Hog's Back Road

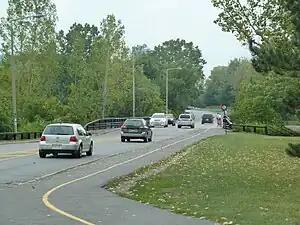
Hog's Back Road looking east

Hog's Back Road is a road in Ottawa, Ontario, Canada. The road connects Meadowlands Drive and Prince of Wales Drive to Riverside Drive and Brookfield Road. The road is used as the boundary line between Mooney's Bay Park and Hog's Back Park. It goes over the dam creating Mooney's Bay and Hog's Back Falls, and continues over the Hog's Back swing bridge over the Rideau Canal, to allow taller boats navigating the canal to pass. The road also runs past the spot where the Rideau Canal separates from the Rideau River.